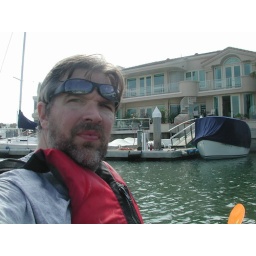
PTO in the red boat again